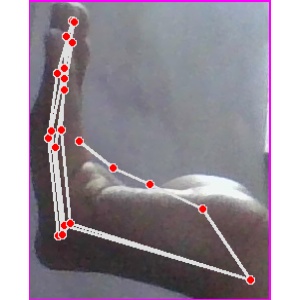
अक्षर: स